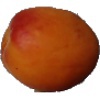
Label: Apricot 1